Rainbow (Warsaw)

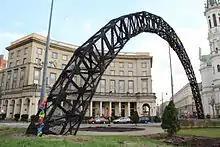
, burned after riots, November 2013

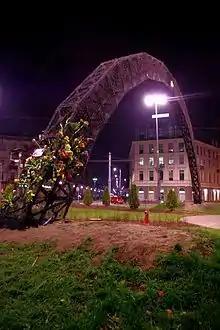
, burned after riots, November 2012, with some volunteer decorations

The Rainbow (Polish: "Tęcza") was an artistic construction in the form of a giant rainbow made of artificial flowers erected on the Savior Square ("Plac Zbawiciela") in the Polish capital of Warsaw in the summer of 2012. It was designed by and maintained by the Adam Mickiewicz Institute. It was vandalized several times, generating significant media coverage in Polish media, usually in the context of LGBT rights in Poland. The construction was permanently removed in August 2015.